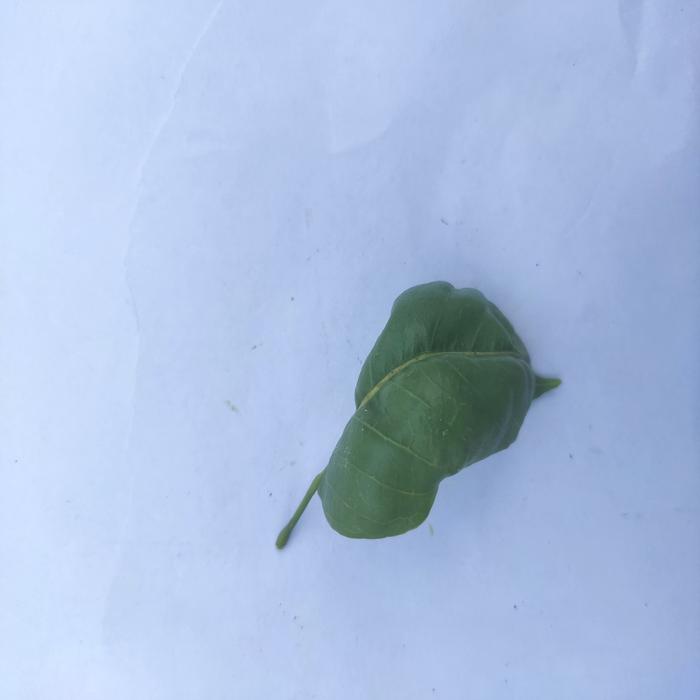
Crop: Aegle Marmelos
Leaf condition: Leaf_Curl